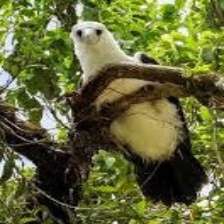
Species: ABBOTTS BOOBY
Scientific name: PAPASULA ABBOTTI